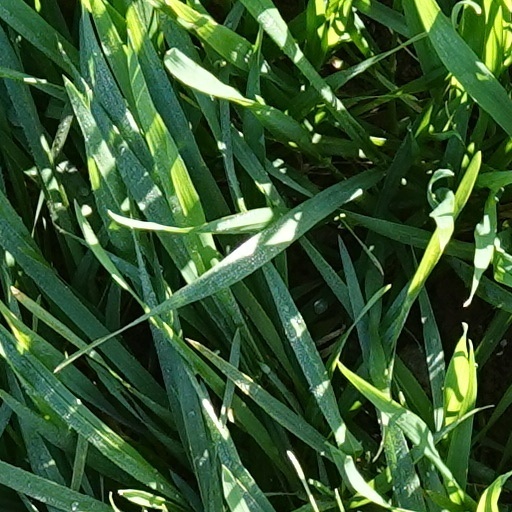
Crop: wheat